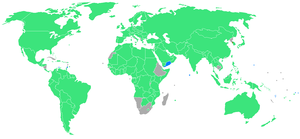
Les Jeux olympiques d'été de 1988, Jeux de la XXIVᵉ olympiade de l'ère moderne, ont été célébrés du 17 septembre au 2 octobre 1988 à Séoul, en Corée du Sud. Pour la deuxième fois après Tokyo en 1964, le continent asiatique est l'hôte de Jeux d'été.